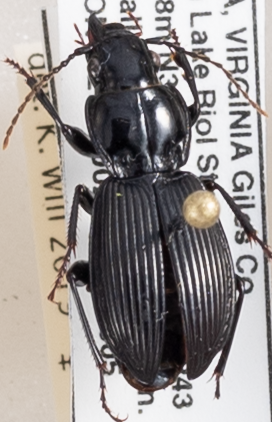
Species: Pterostichus coracinus
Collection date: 2018-06-05
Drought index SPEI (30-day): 0.552
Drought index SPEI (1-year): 0.47
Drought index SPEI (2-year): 0.63